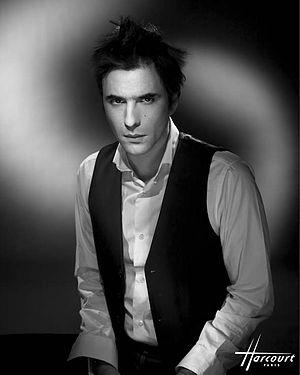
Samuel Benchetrit photographié par Studio Harcourt Paris
Samuel Benchetrit, né le 26 juin 1973 à Champigny-sur-Marne, est un réalisateur, écrivain, scénariste, auteur de théâtre et acteur français.